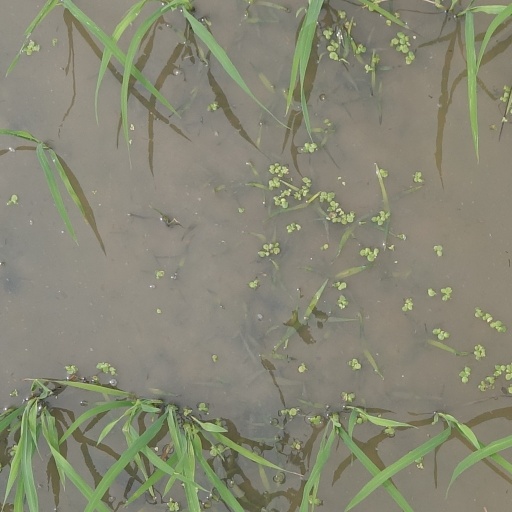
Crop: rice